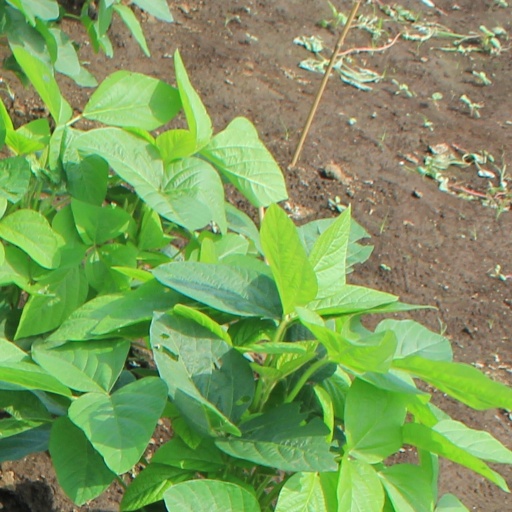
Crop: soybean